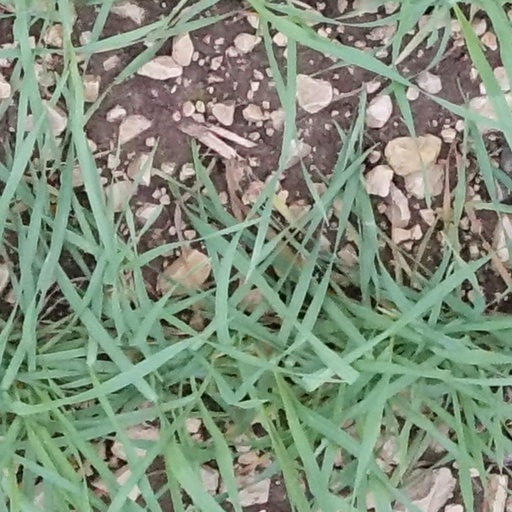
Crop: wheat